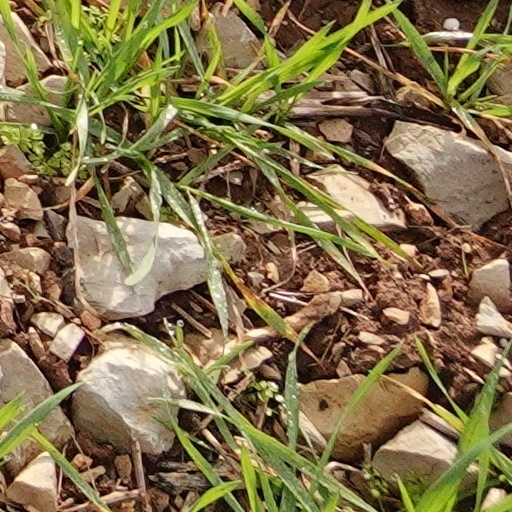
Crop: wheat